Invisible, Inc.

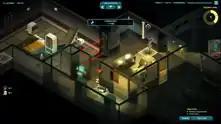
Tactical view in "Invisible, Inc." In this image, the player is controlling two agents (one pictured in the far-left), who have recently knocked out an enemy guard (as seen with the red indicator).

The game is a turn-based tactics based-game inspired by "X-COM", with emphasis on stealth and espionage. In each playthrough, the player takes on the role of an agent handler for covert operations and has three days to prepare for their final mission. This is done by performing various missions across the globe to retrieve information, valuables, equipment and personnel, keeping cognizant of the amount of time taken for travel and missions within that three day period. The player selects two agents to perform these missions to start, and may be able to free other agents during missions; should one agent die during a mission, they remain dead for the remainder of the runthrough unless revived using a medkit consumable or dragged to the exit by another agent, while if all agents die, the game is over. The mission details and location layouts are procedurally generated for each run through, featuring a variety of objectives, obstacles, and difficulty.